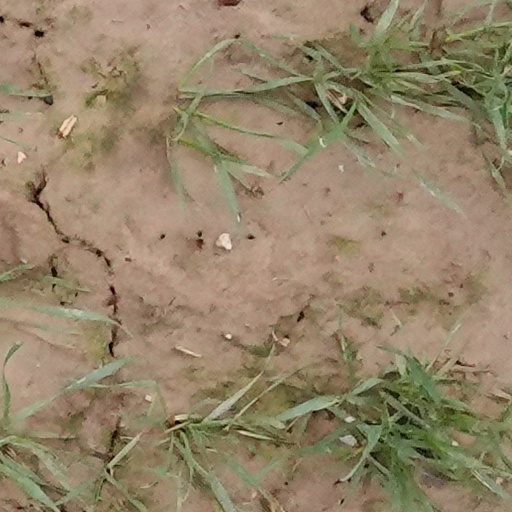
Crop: wheat